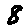
Label: 8